Somosaguas fossil site

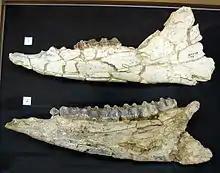
Fossil hemimandibulae belonging to the genus "Anchitherium" found at the Somosaguas site

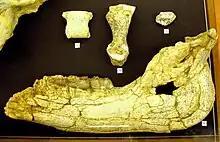
Hemimandible, phalanges (2, 5) and metopod (4) belonging to the genus "Prosantorhinus" found at the Somosaguas site

Based on the taphonomic study of the Somosaguas Norte site, the following observations have been made: there are a large number of splinters (small bone fragments) from two different types of bone: cancellous bone splinters and compact bone, and they seem to indicate that the bone remains have undergone intense weathering processes. The presence of some fragile remains and intact surfaces has also been documented, as well as the presence of very altered remains that form powdery masses. In addition, signs of abrasion and mineral replacement have been observed in the remains. It seems that the main processes that have occurred in the deposit from the taphonomic point of view are: